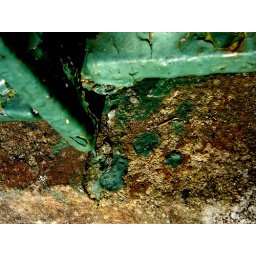
green paint cracking . on the bars covering the rangers hut windows in the park.